Sky position (RA, Dec in degrees): 178.296, 3.36
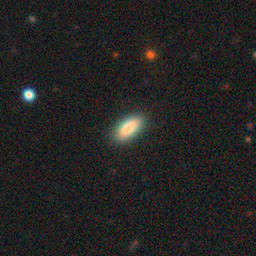
Galaxy morphology: In-between Round Smooth Galaxies